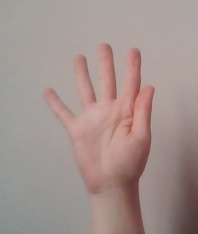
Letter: sheen